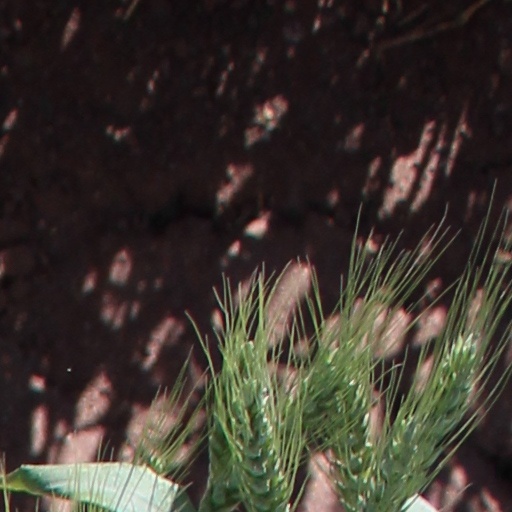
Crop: wheat